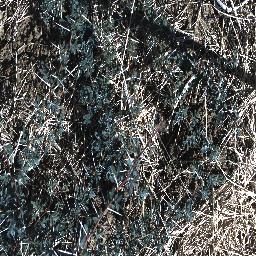
Label: prickly_acacia